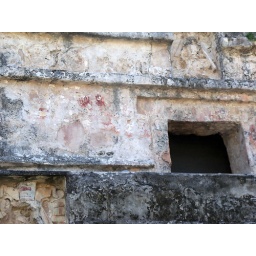
Note the red handprints near the window